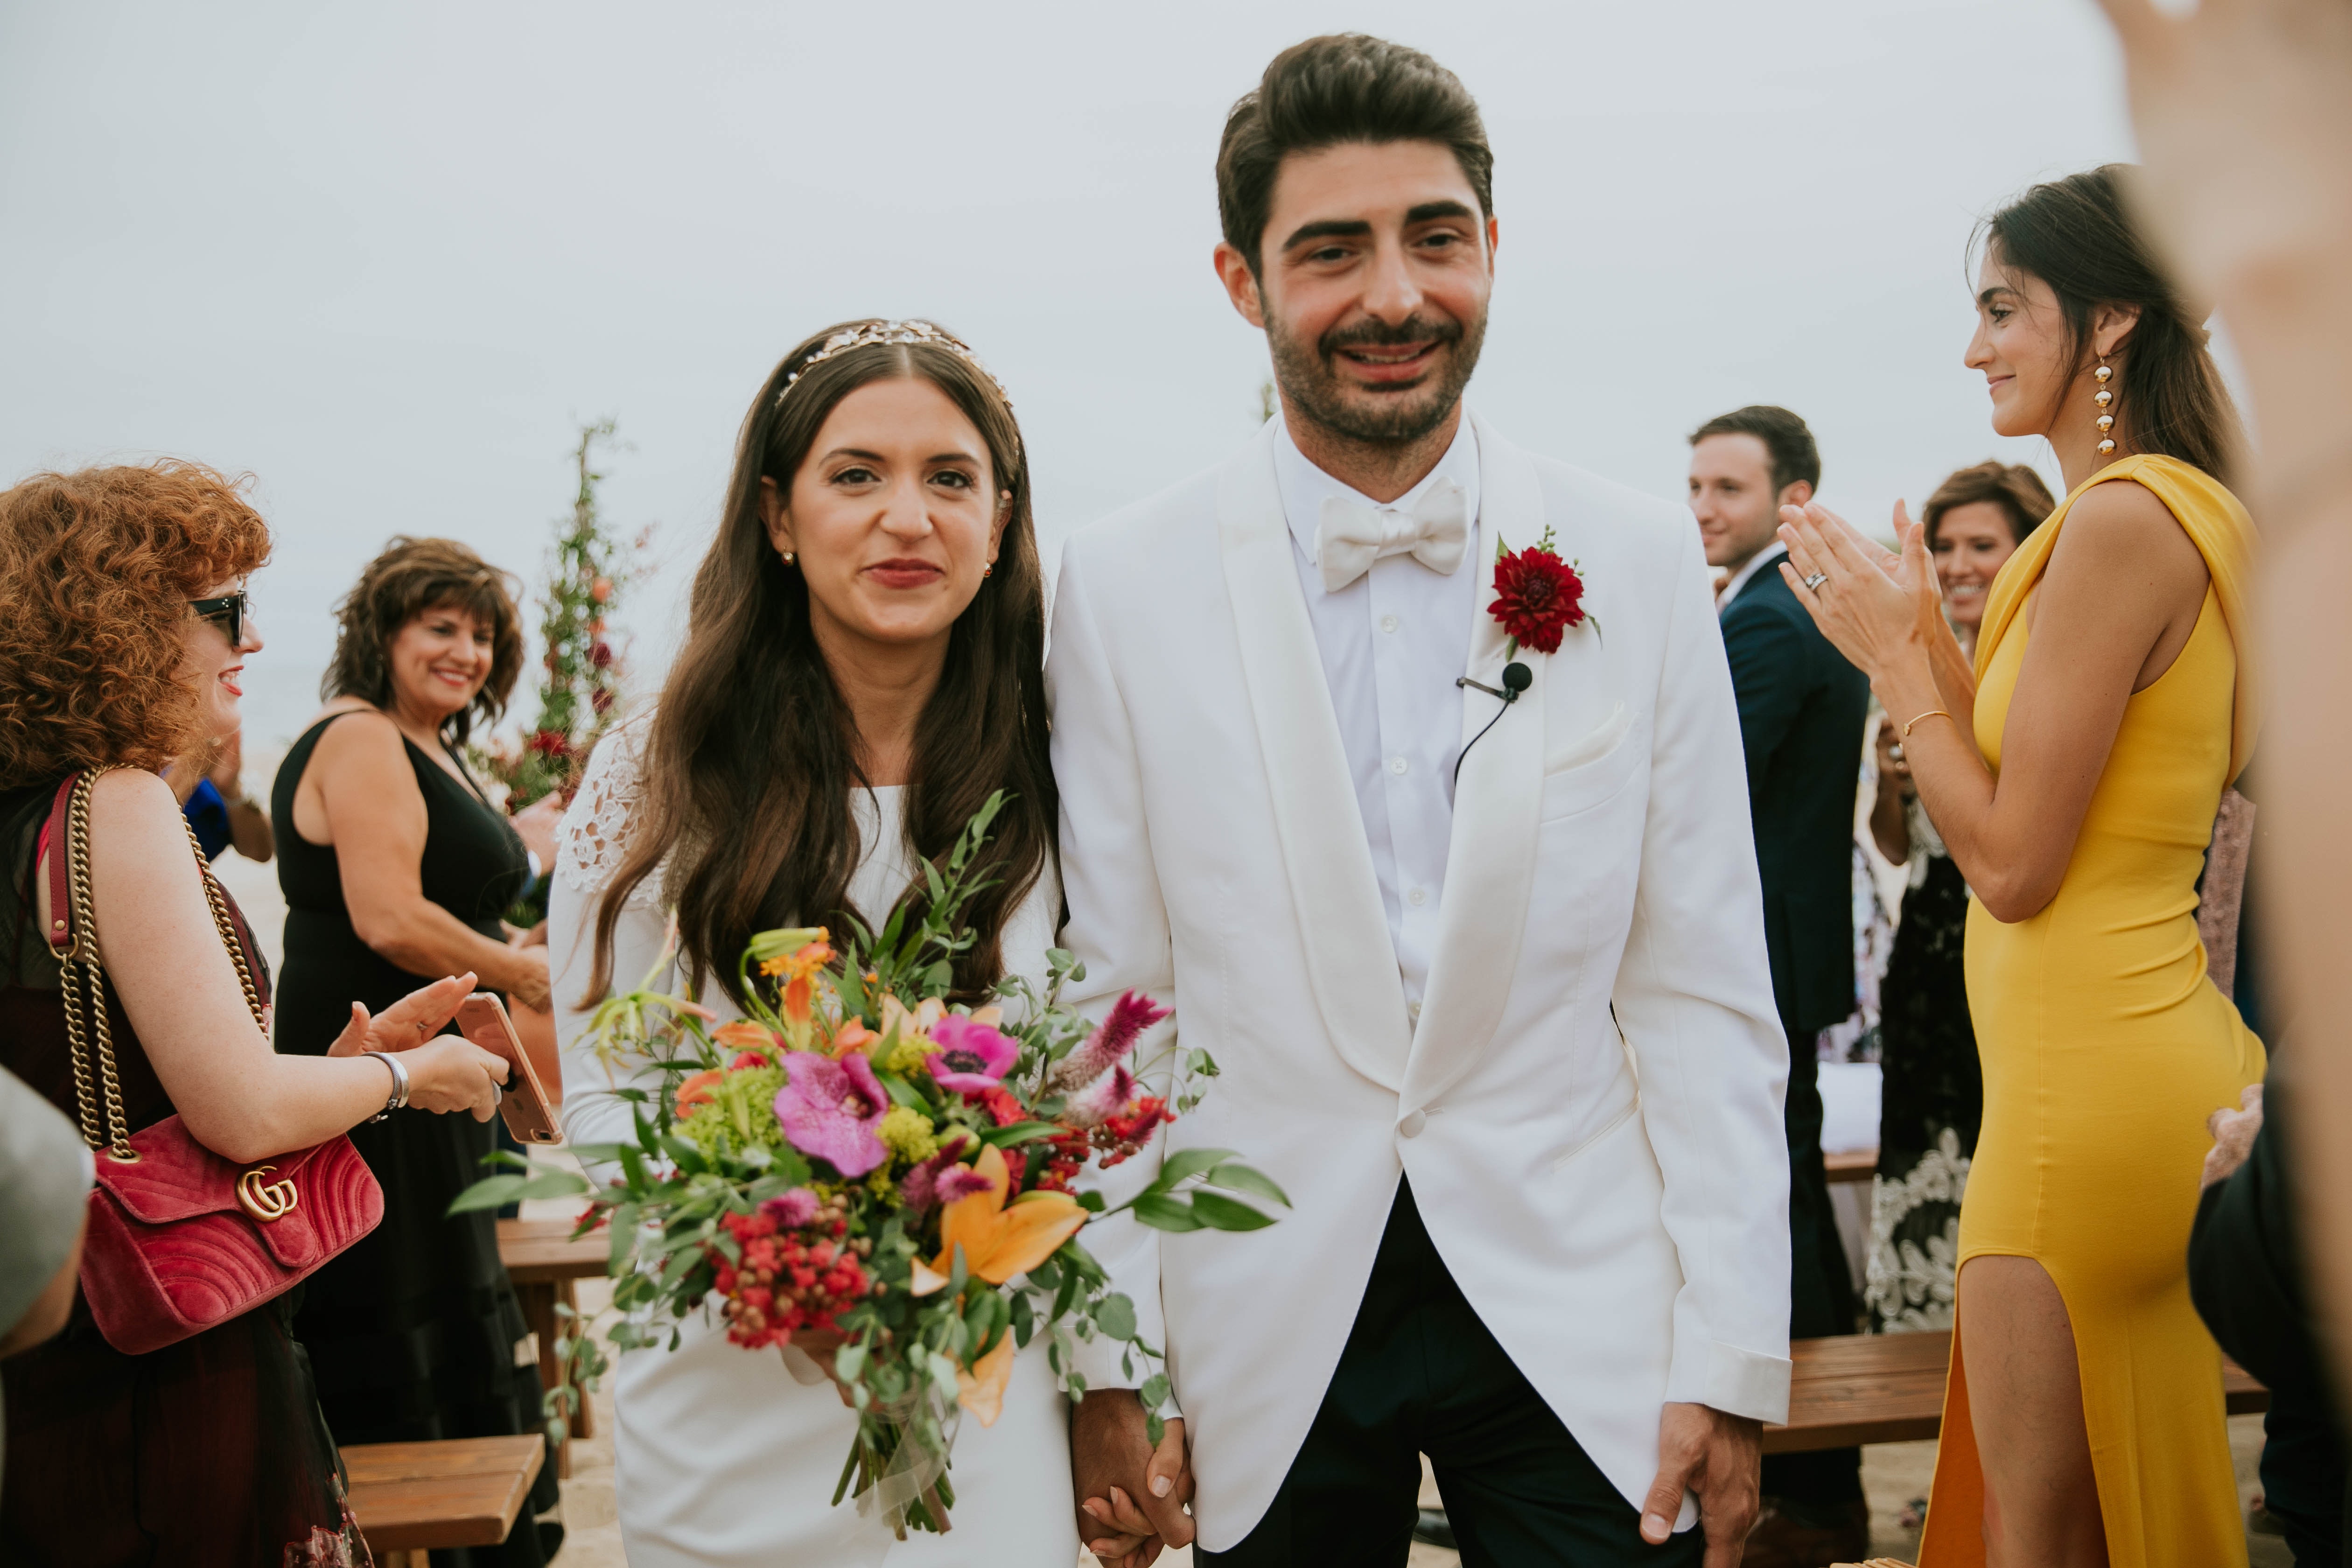
photograph, red, ceremony, event, yellow, wedding, bride, dress, marriage, wedding dress, bridal clothing, formal wear, suit, happy, smile, gown, floristry, floral design, flower arranging, flower, bouquet, wedding reception, photography, tradition, plant, party